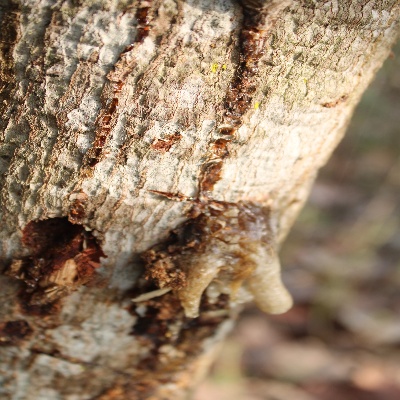
Crop: Cashew
Condition: gumosis